Spain (poem)

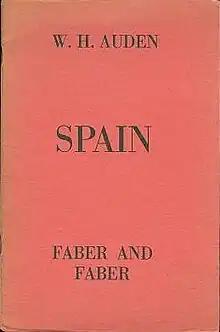
First edition.

Spain is a poem by W. H. Auden written after his visit to the Spanish Civil War. "Spain" was described by George Orwell as "one of the few decent things that have been written about the Spanish war". It was written and published in 1937. Auden donated all the profits from the sale of "Spain" to the Spanish Medical Aid Committee.